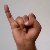
The image shows a hand gesture representing the letter 'I' in Indian Sign Language.